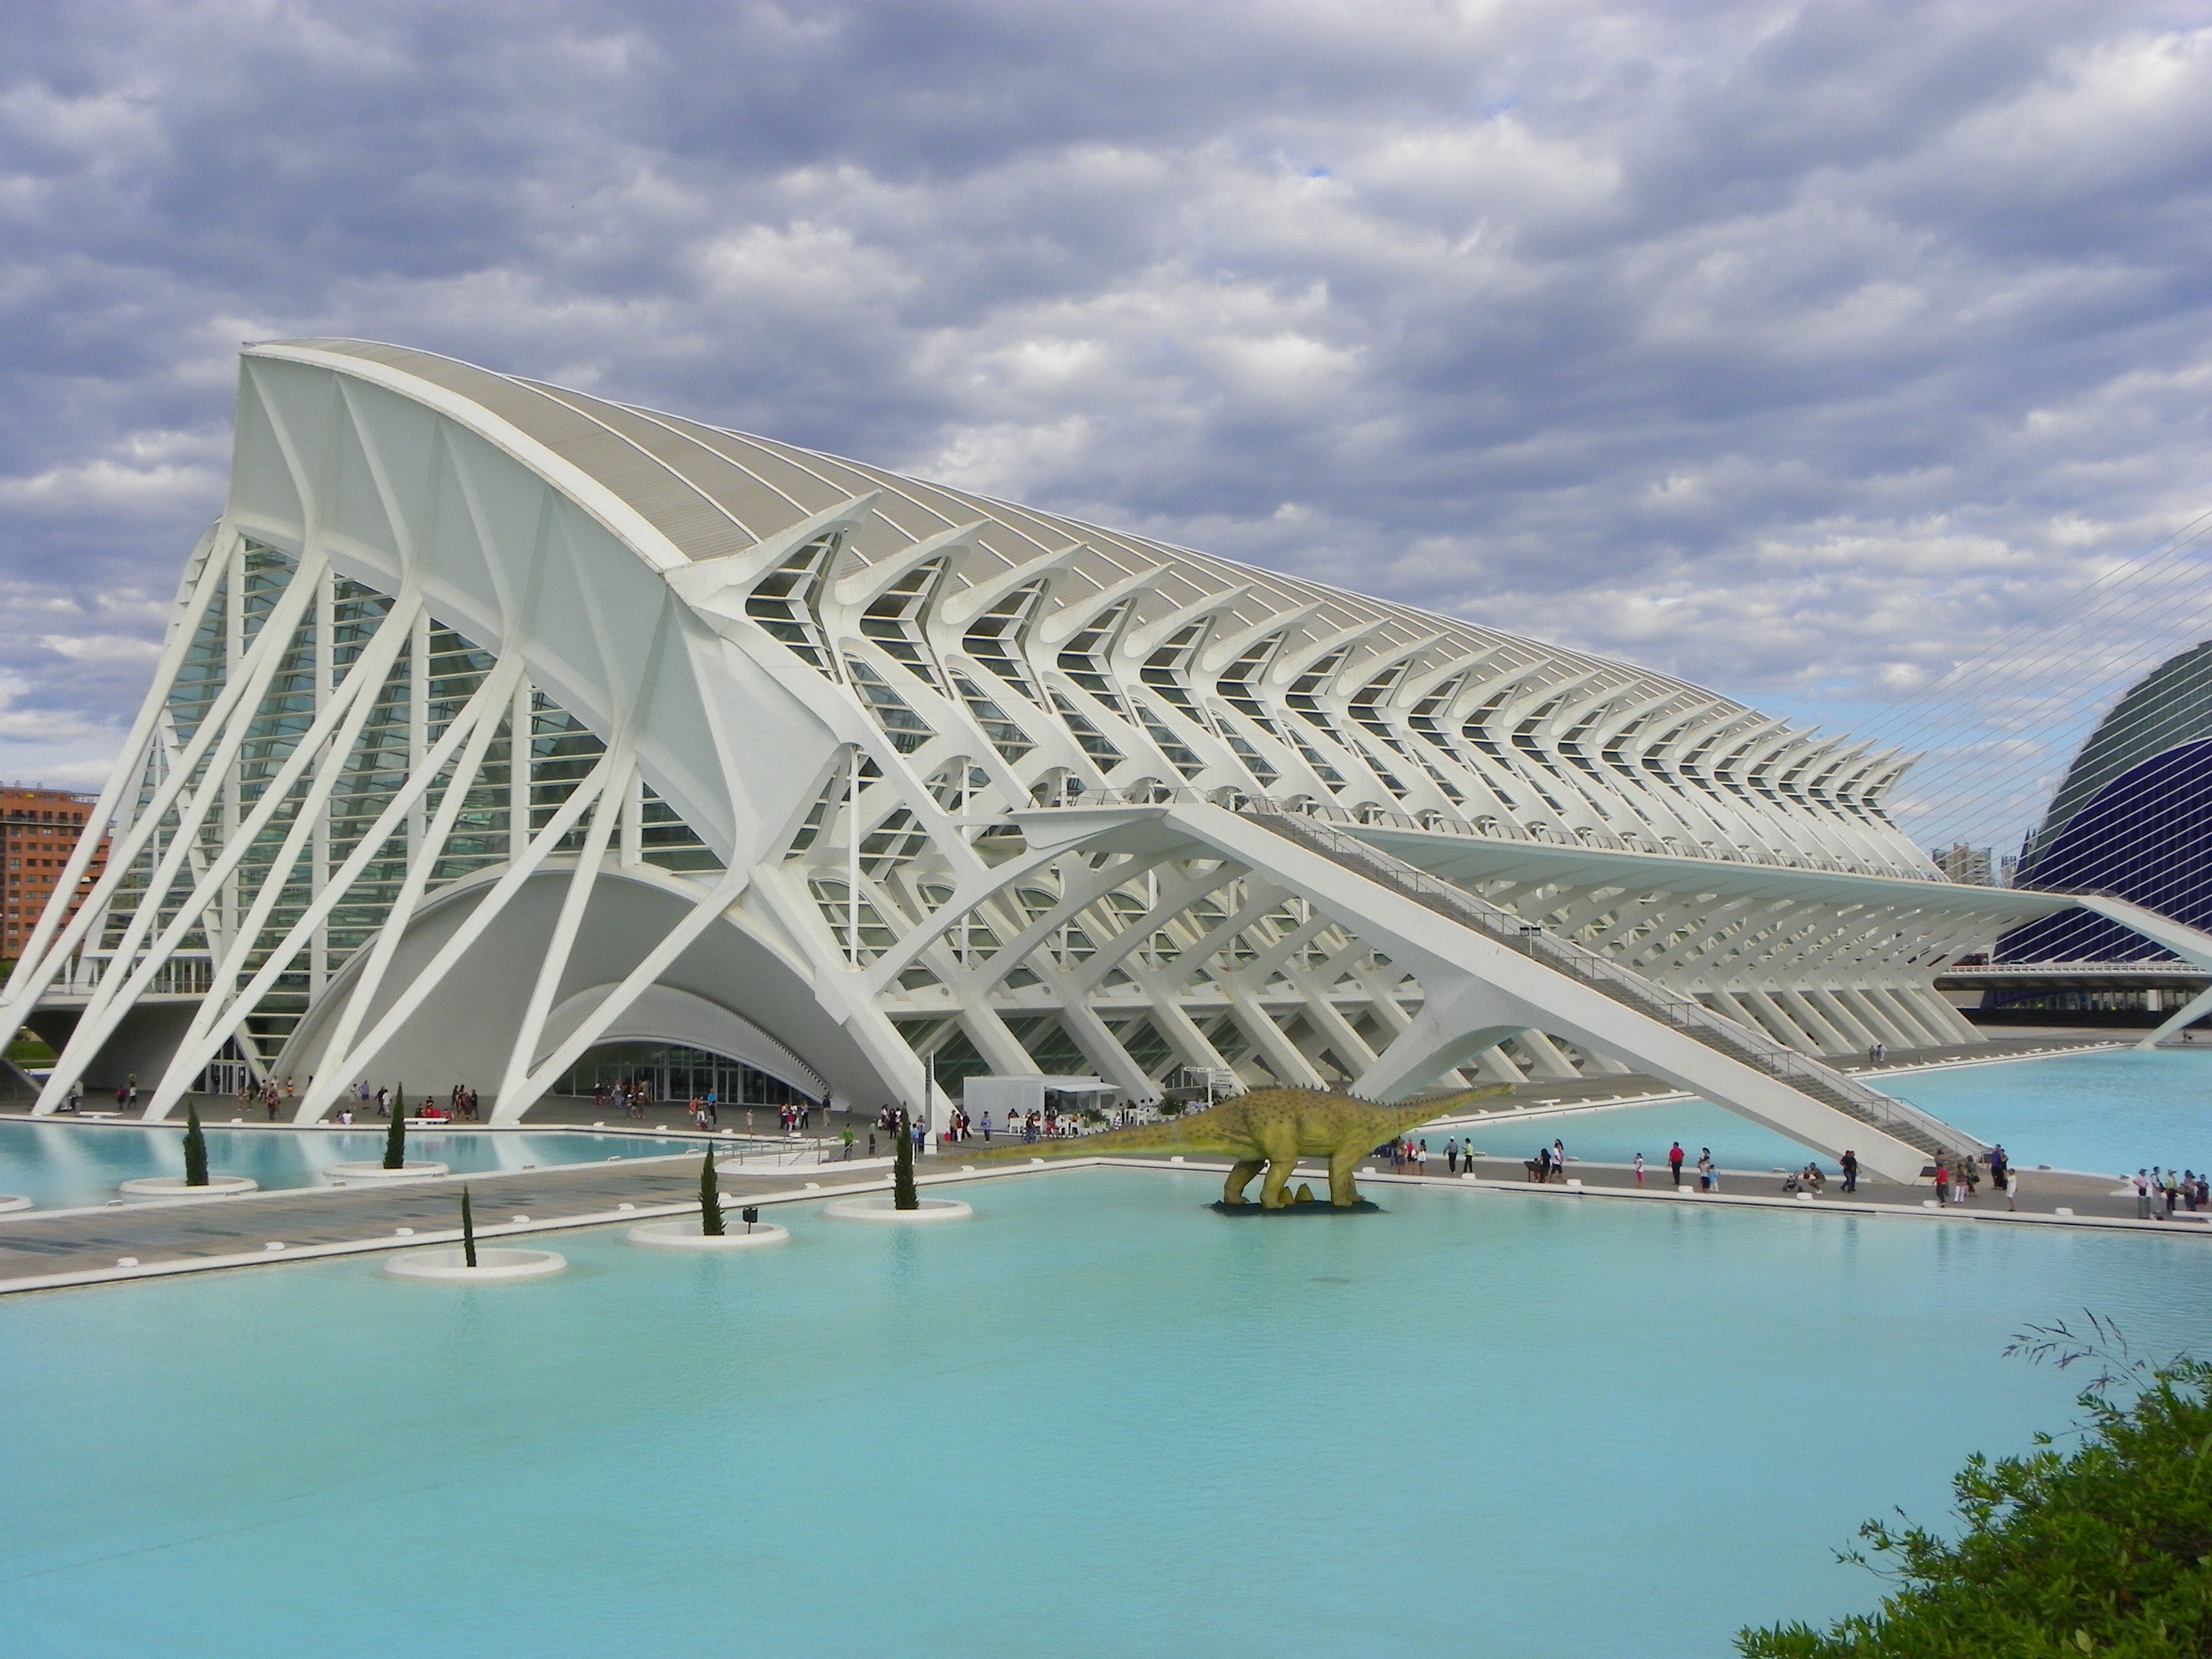
architecture, structure, bridge, opera house, landmark, stadium, arena, spain, valencia, cable stayed bridge, city of arts and sciences, atmosphere of earth, sport venue, cac